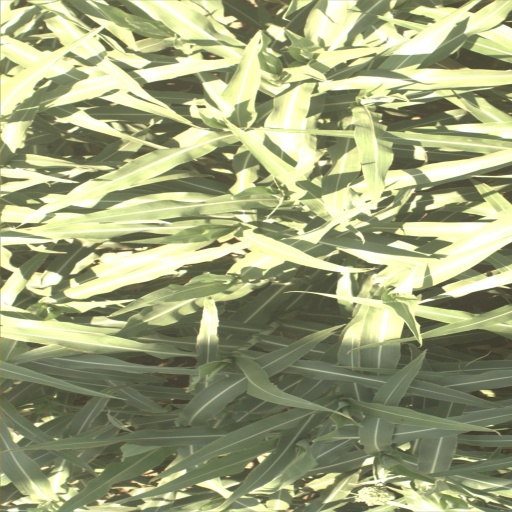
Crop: sorghum